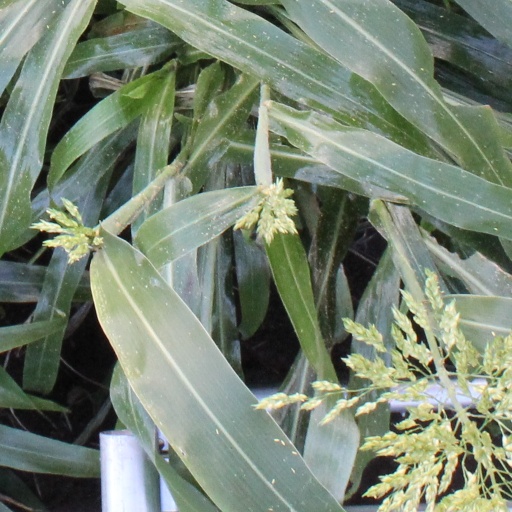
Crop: sorghum